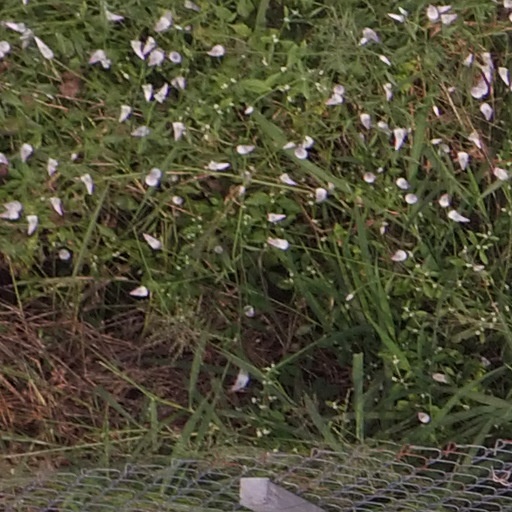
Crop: maize; corn